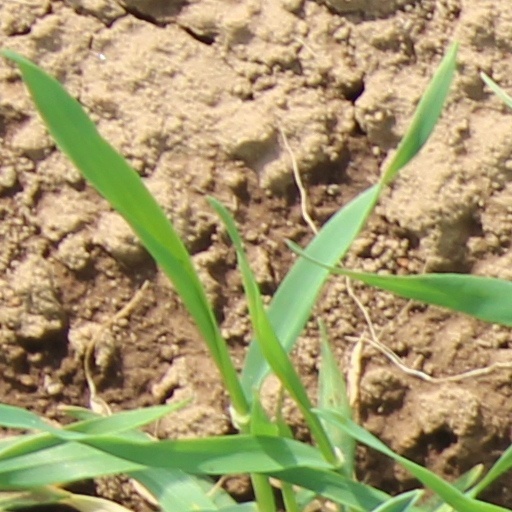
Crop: wheat